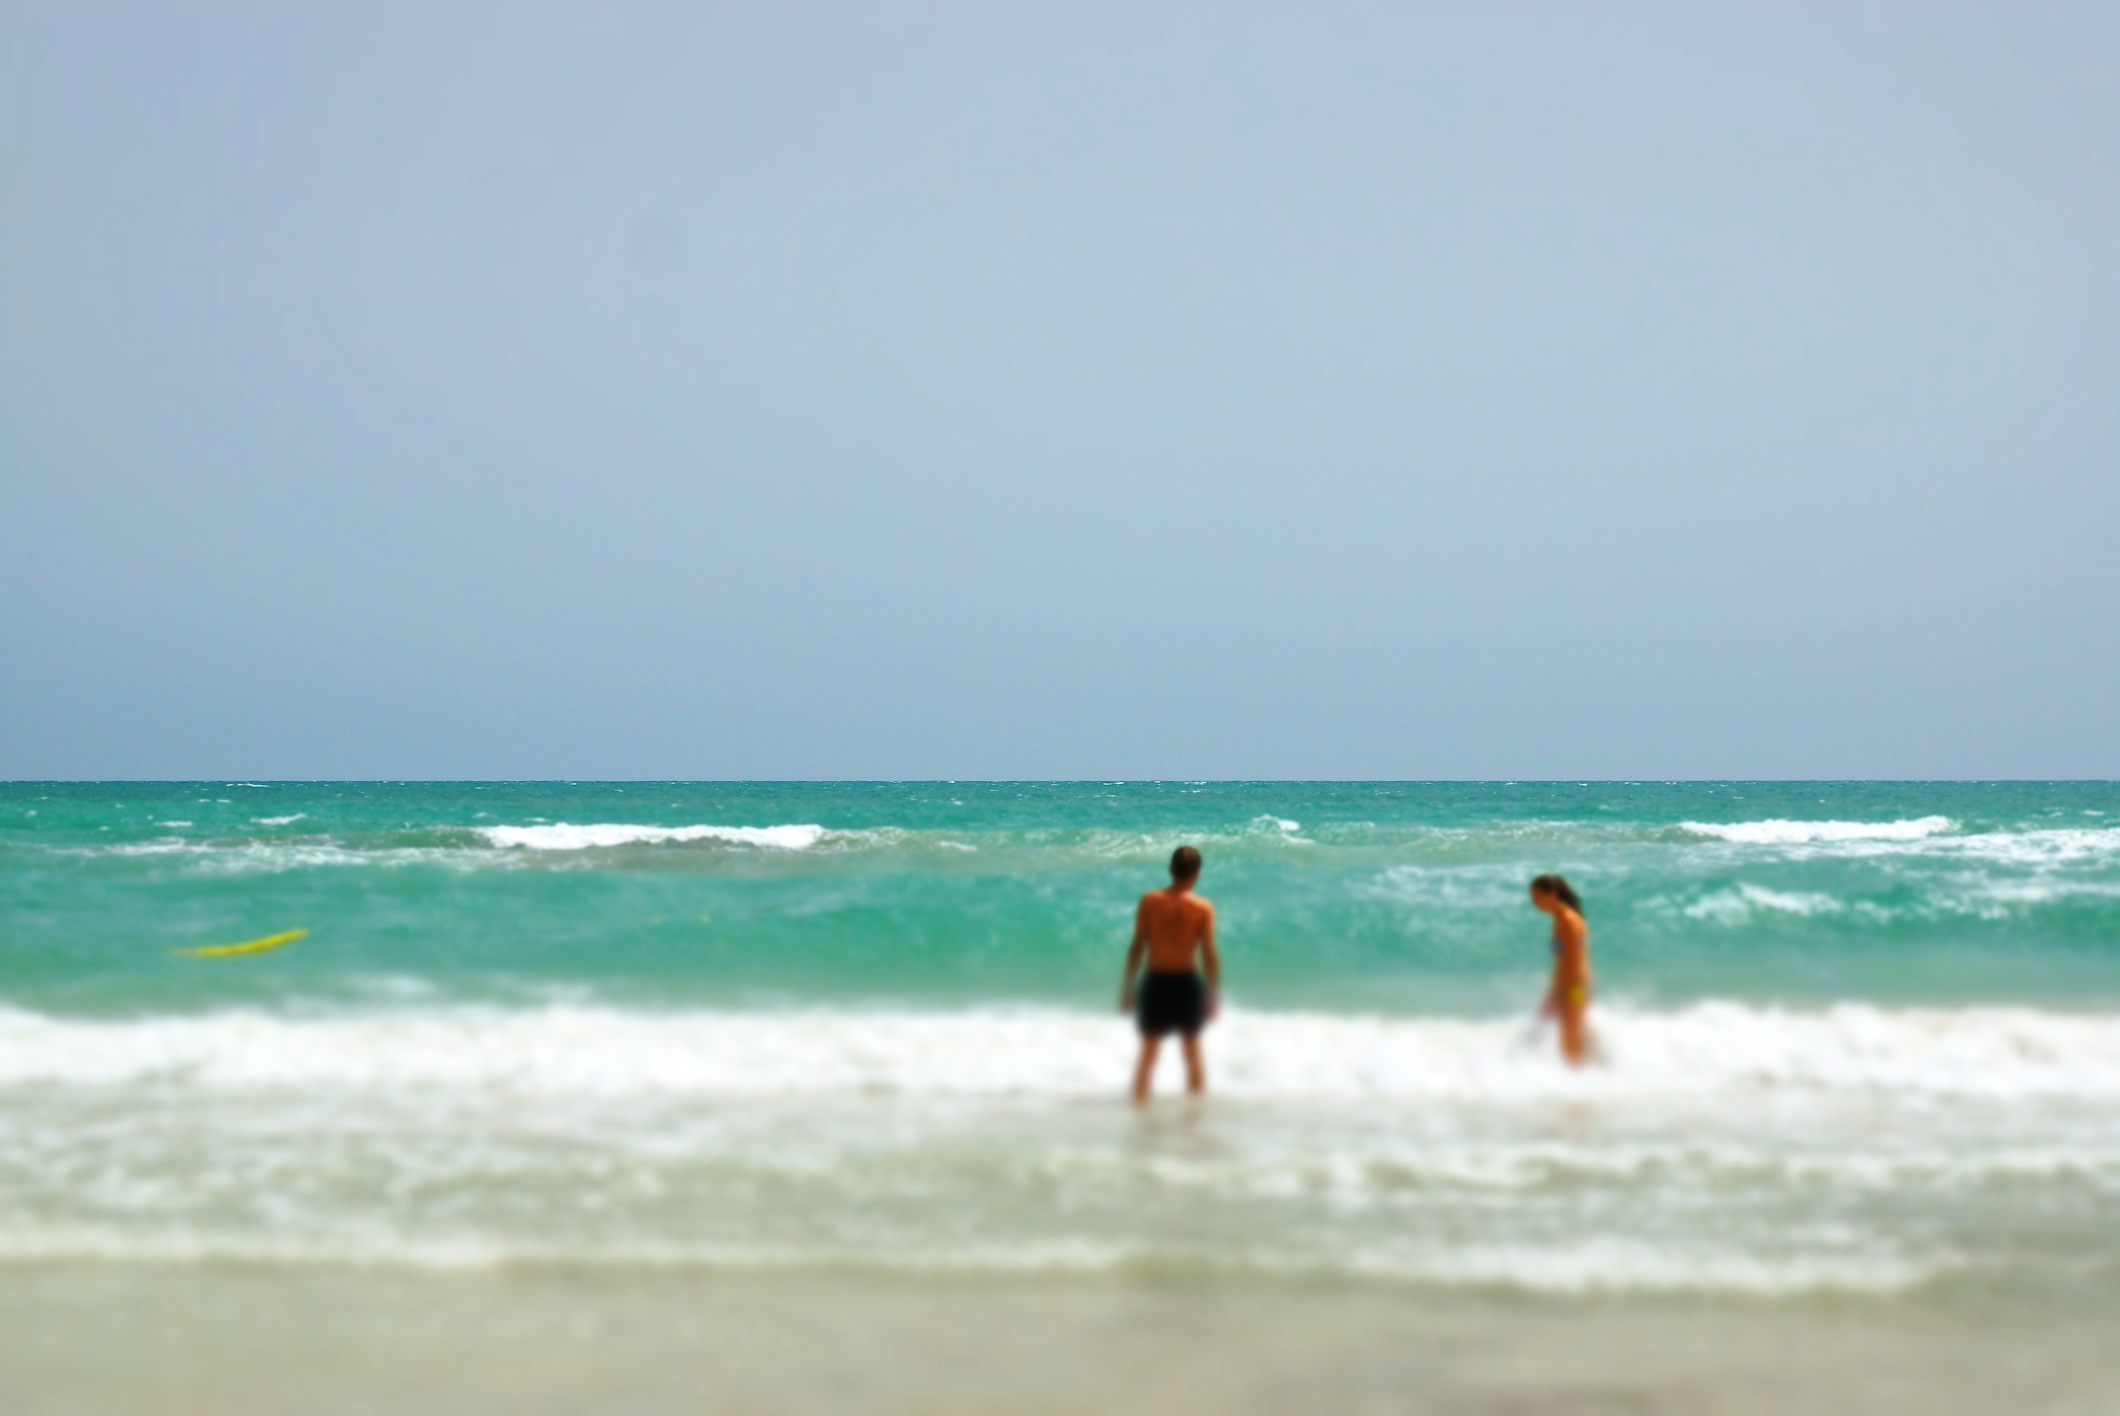
beach, sea, water, sand, ocean, people, sun, shore, wave, vacation, surfing, surfboard, holiday, body of water, miniature, 2014, clouds, fun, sports, sony, a77, tiltshift, messing, tunisia, djerba, wind wave, boardsport, surfing equipment and supplies